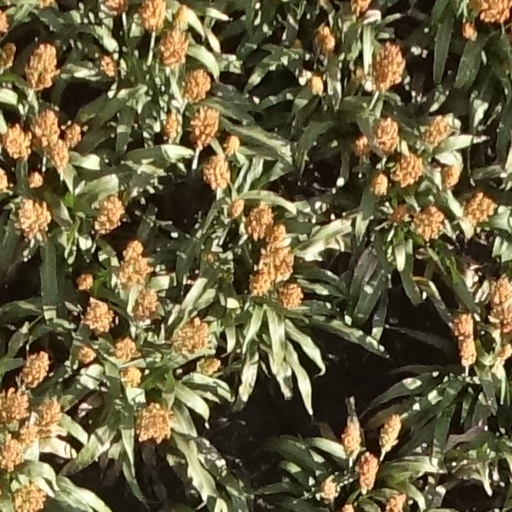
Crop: sorghum